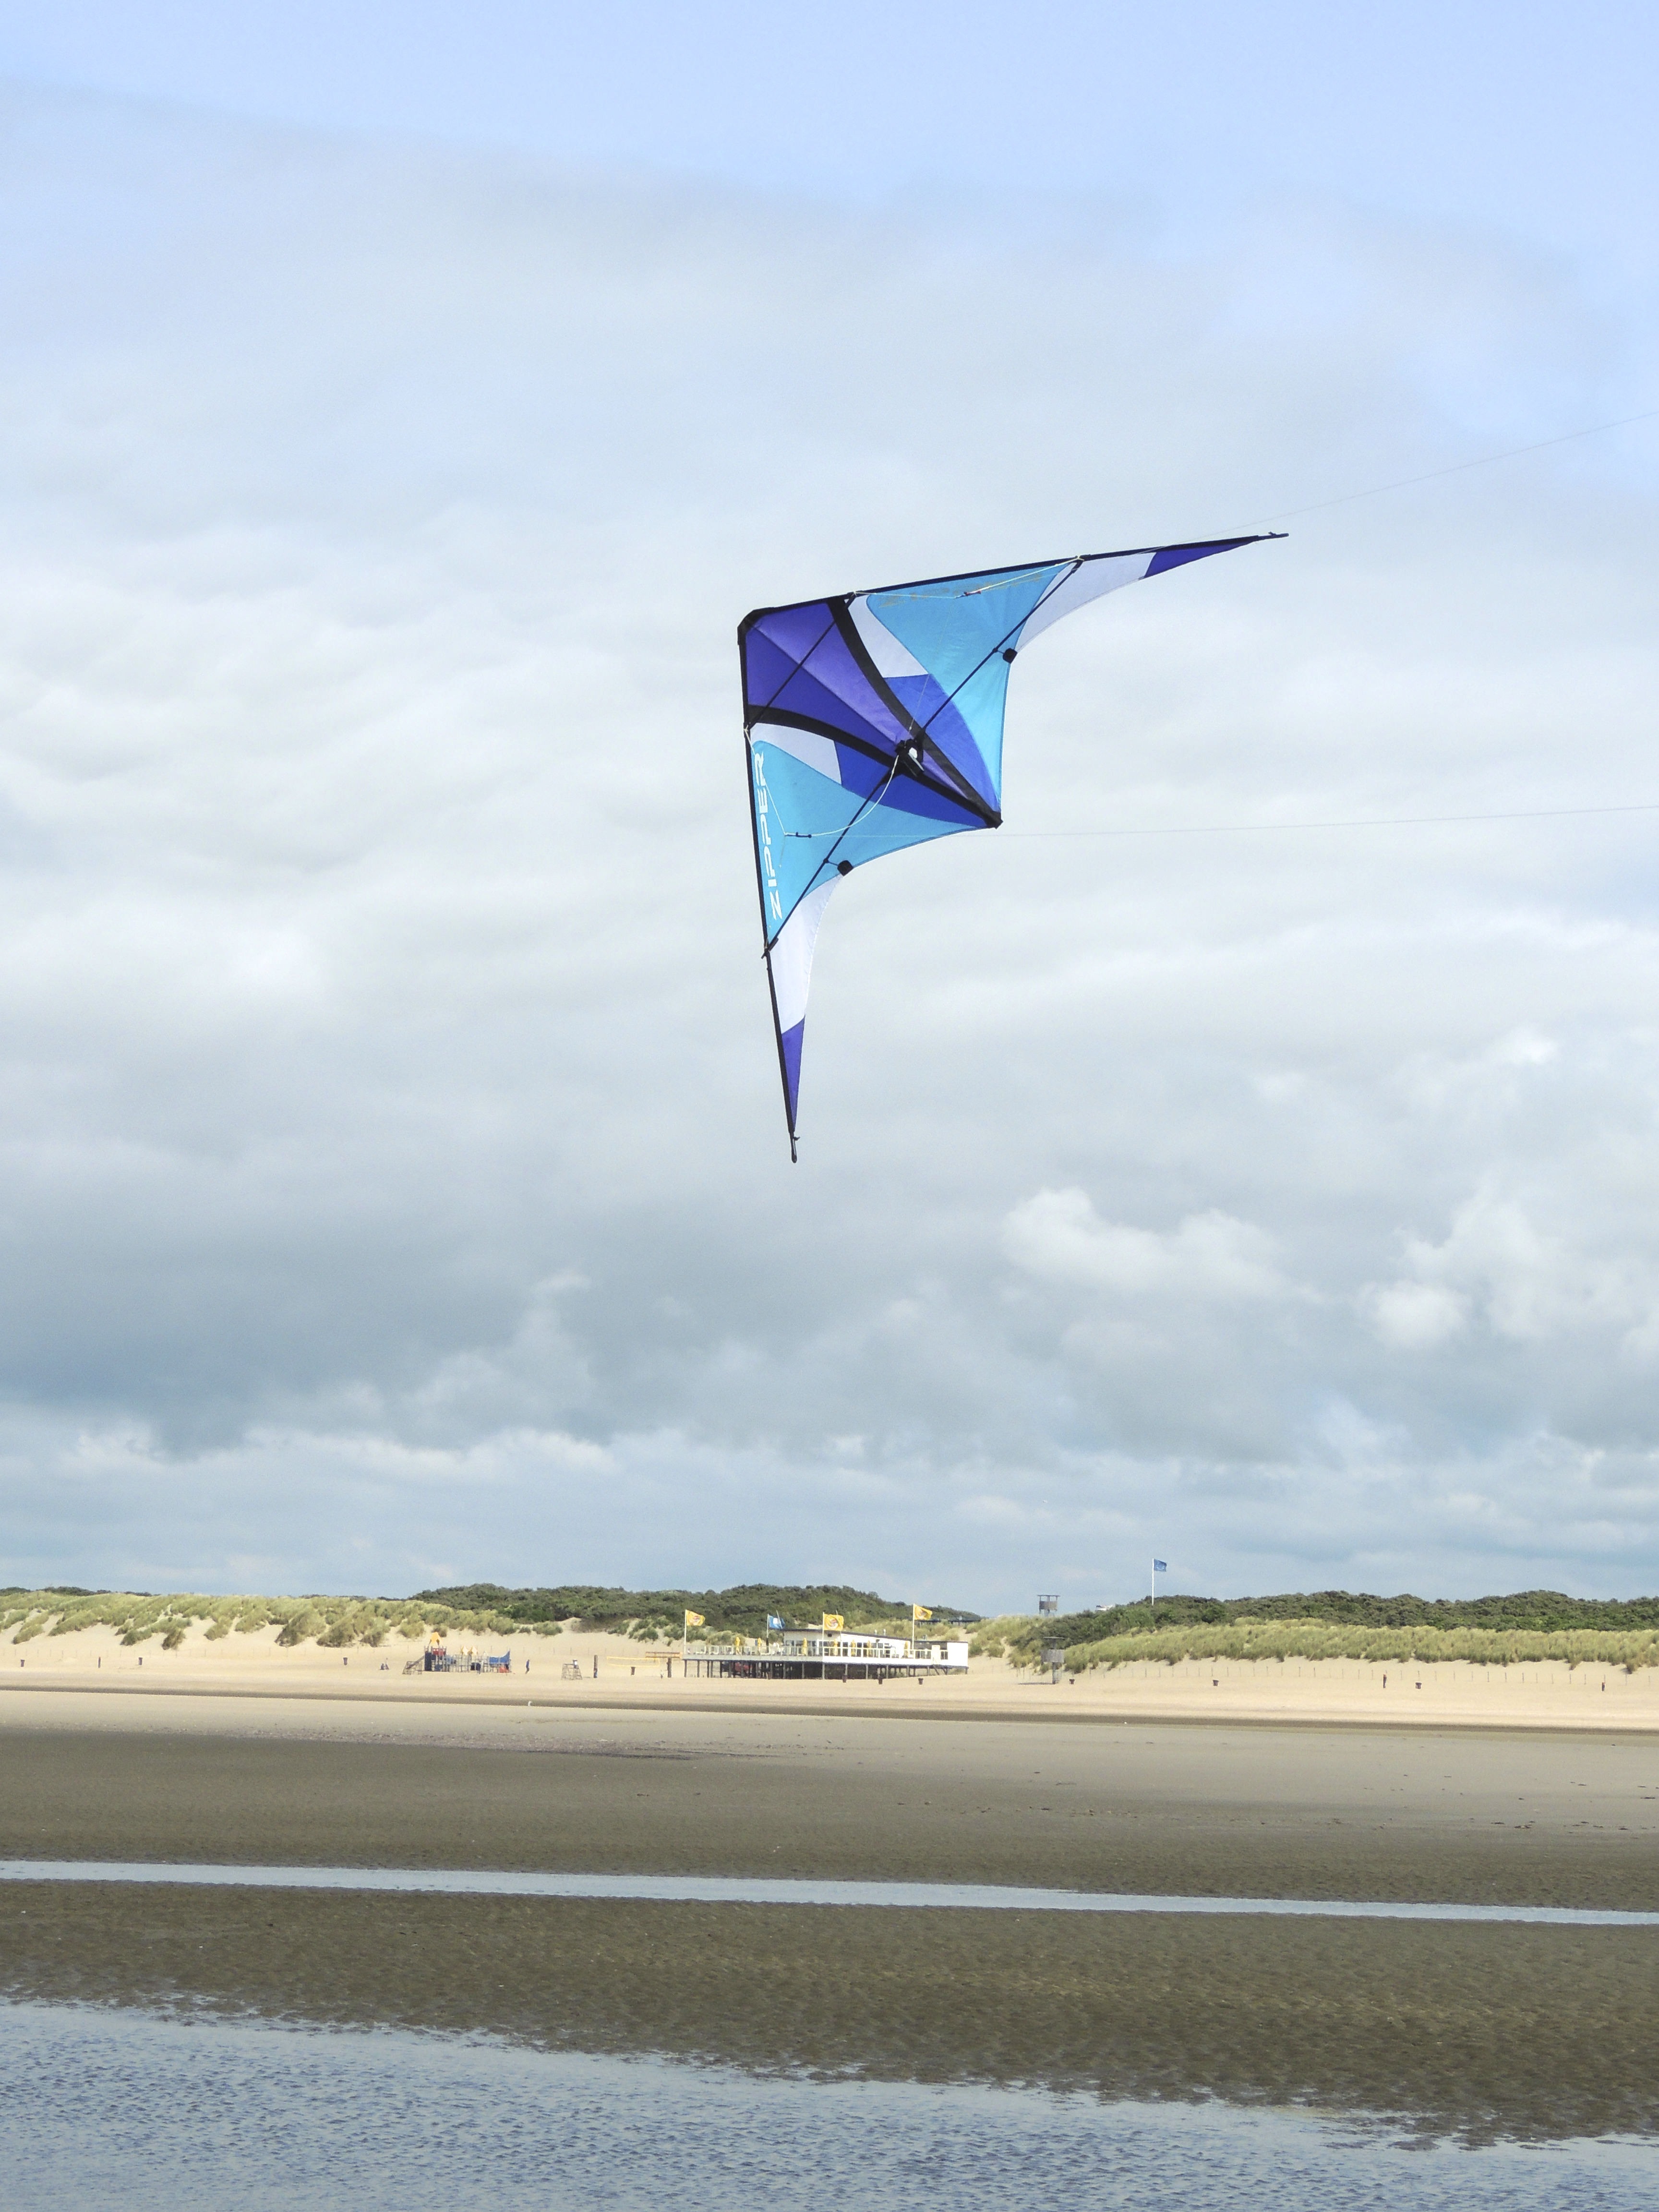
beach, sea, coast, sport, air, wind, fly, kite, blue, toy, sports, dragons, atmosphere of earth, windsports, kite sports, individual sports, sport kite